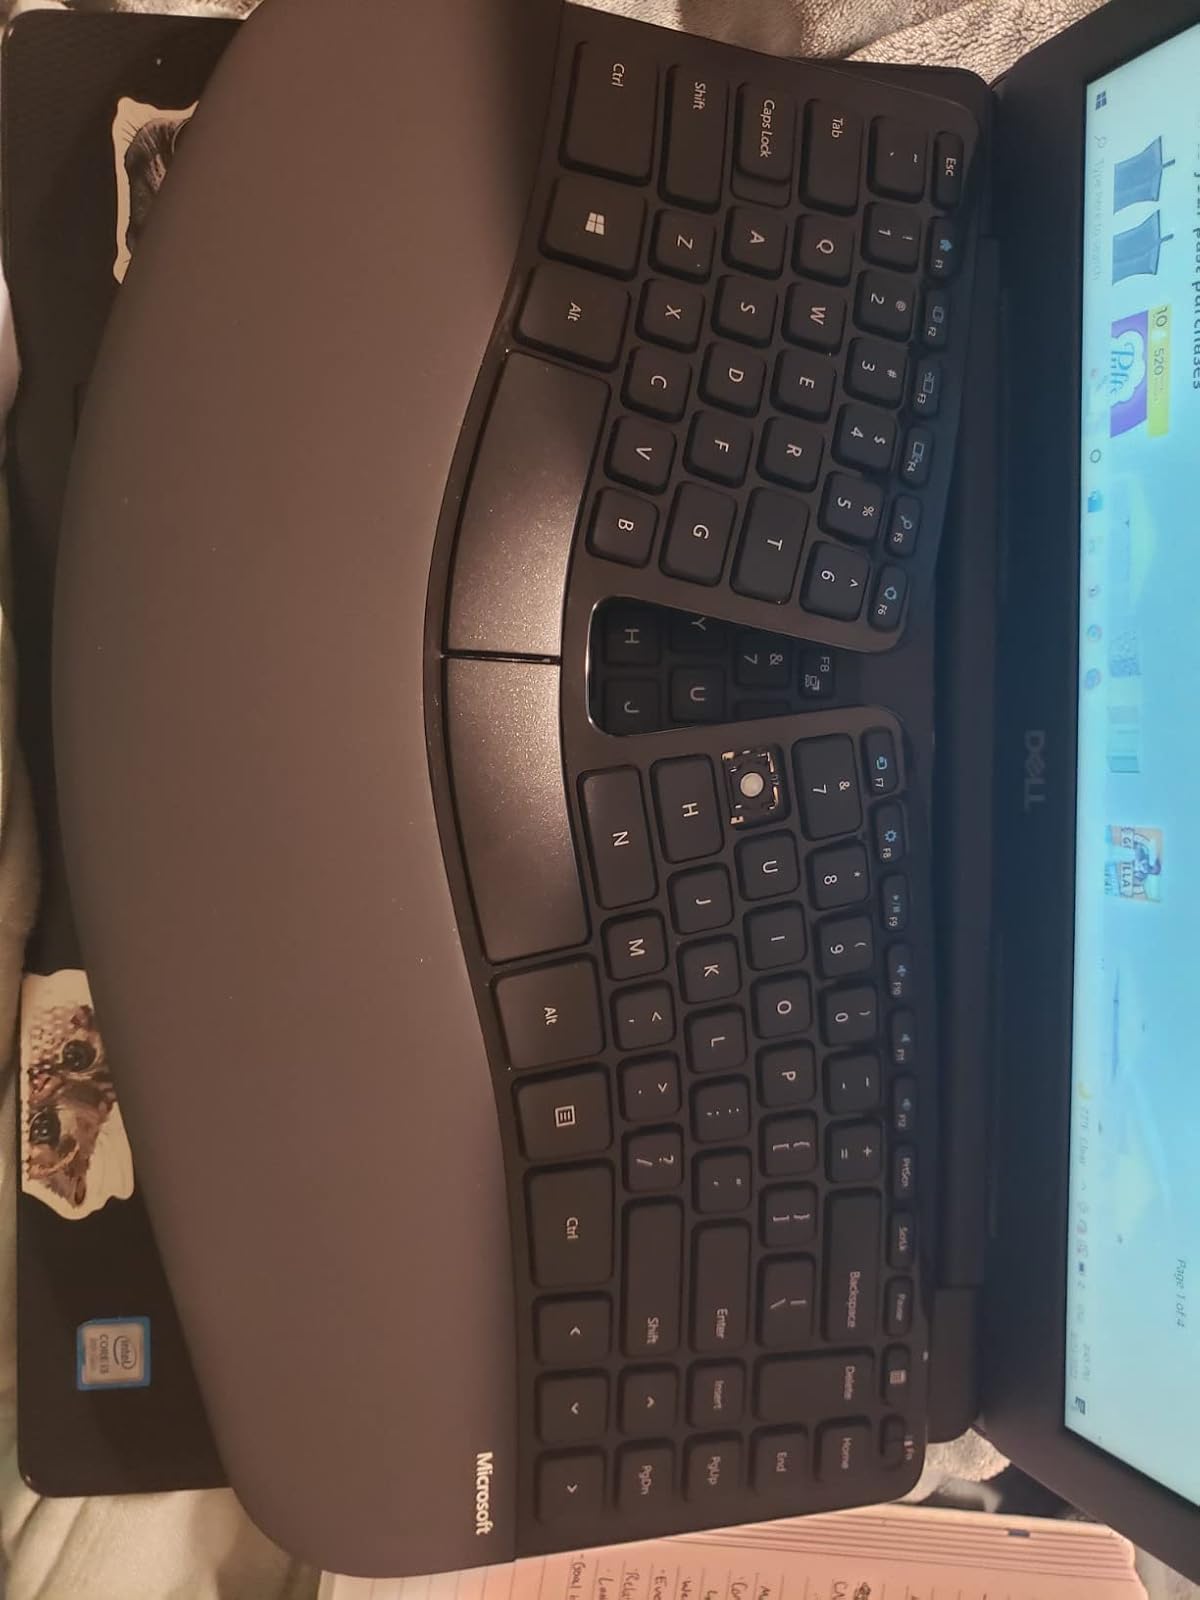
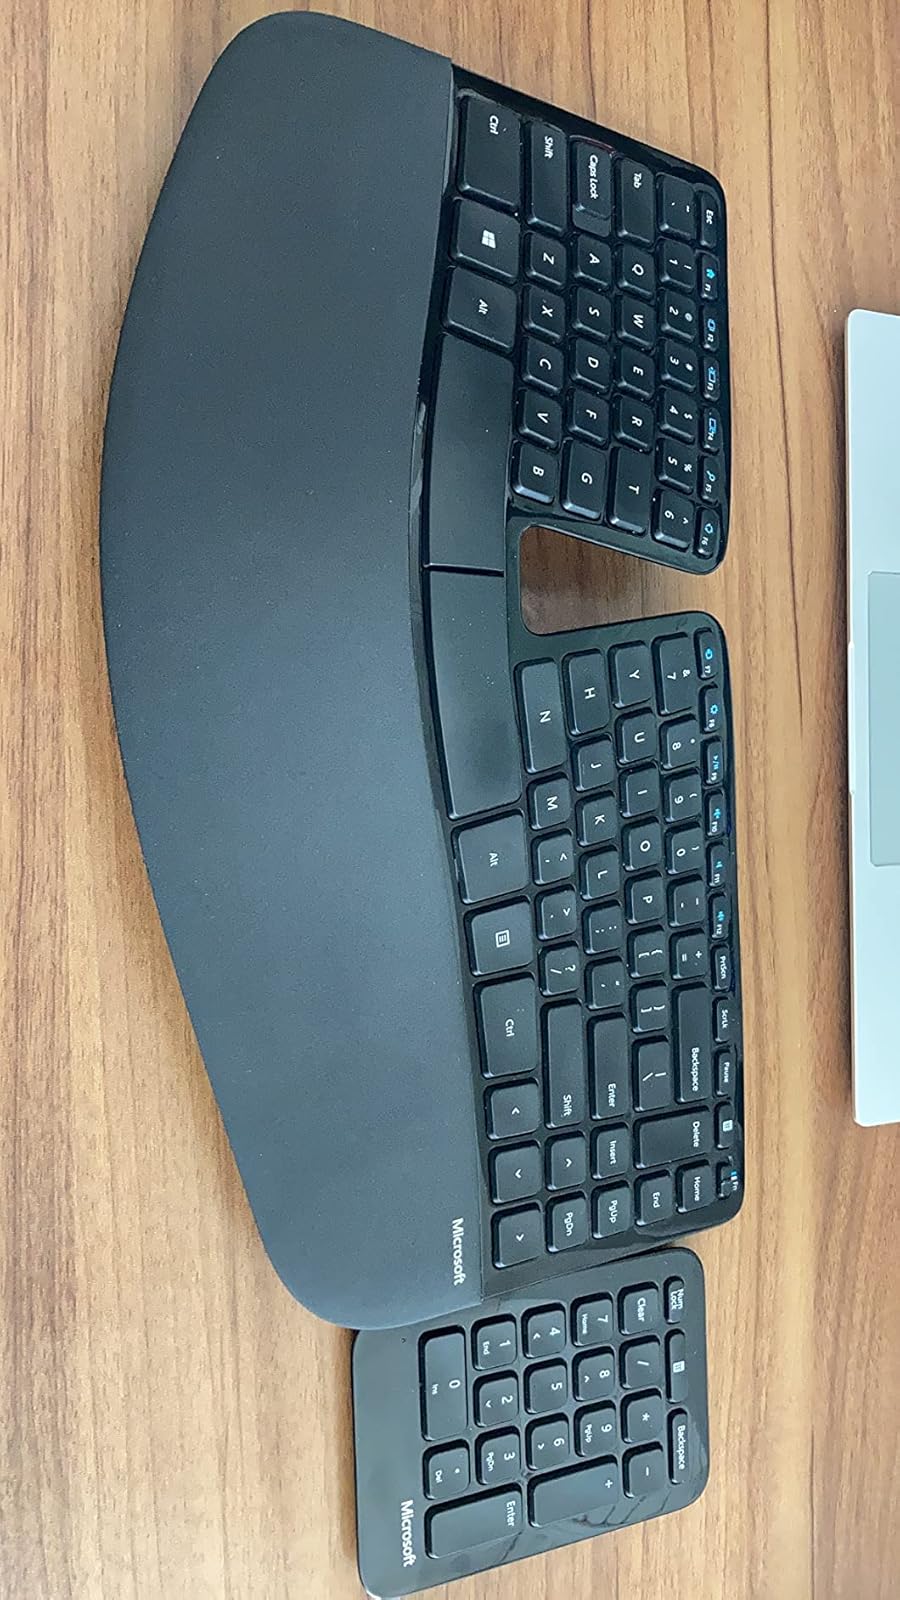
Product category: keyboard
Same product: yes